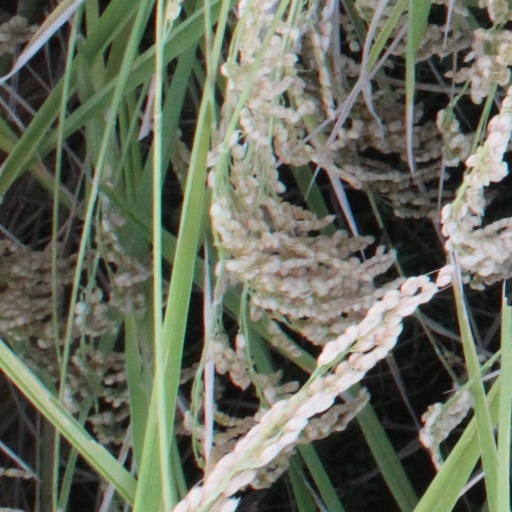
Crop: rice